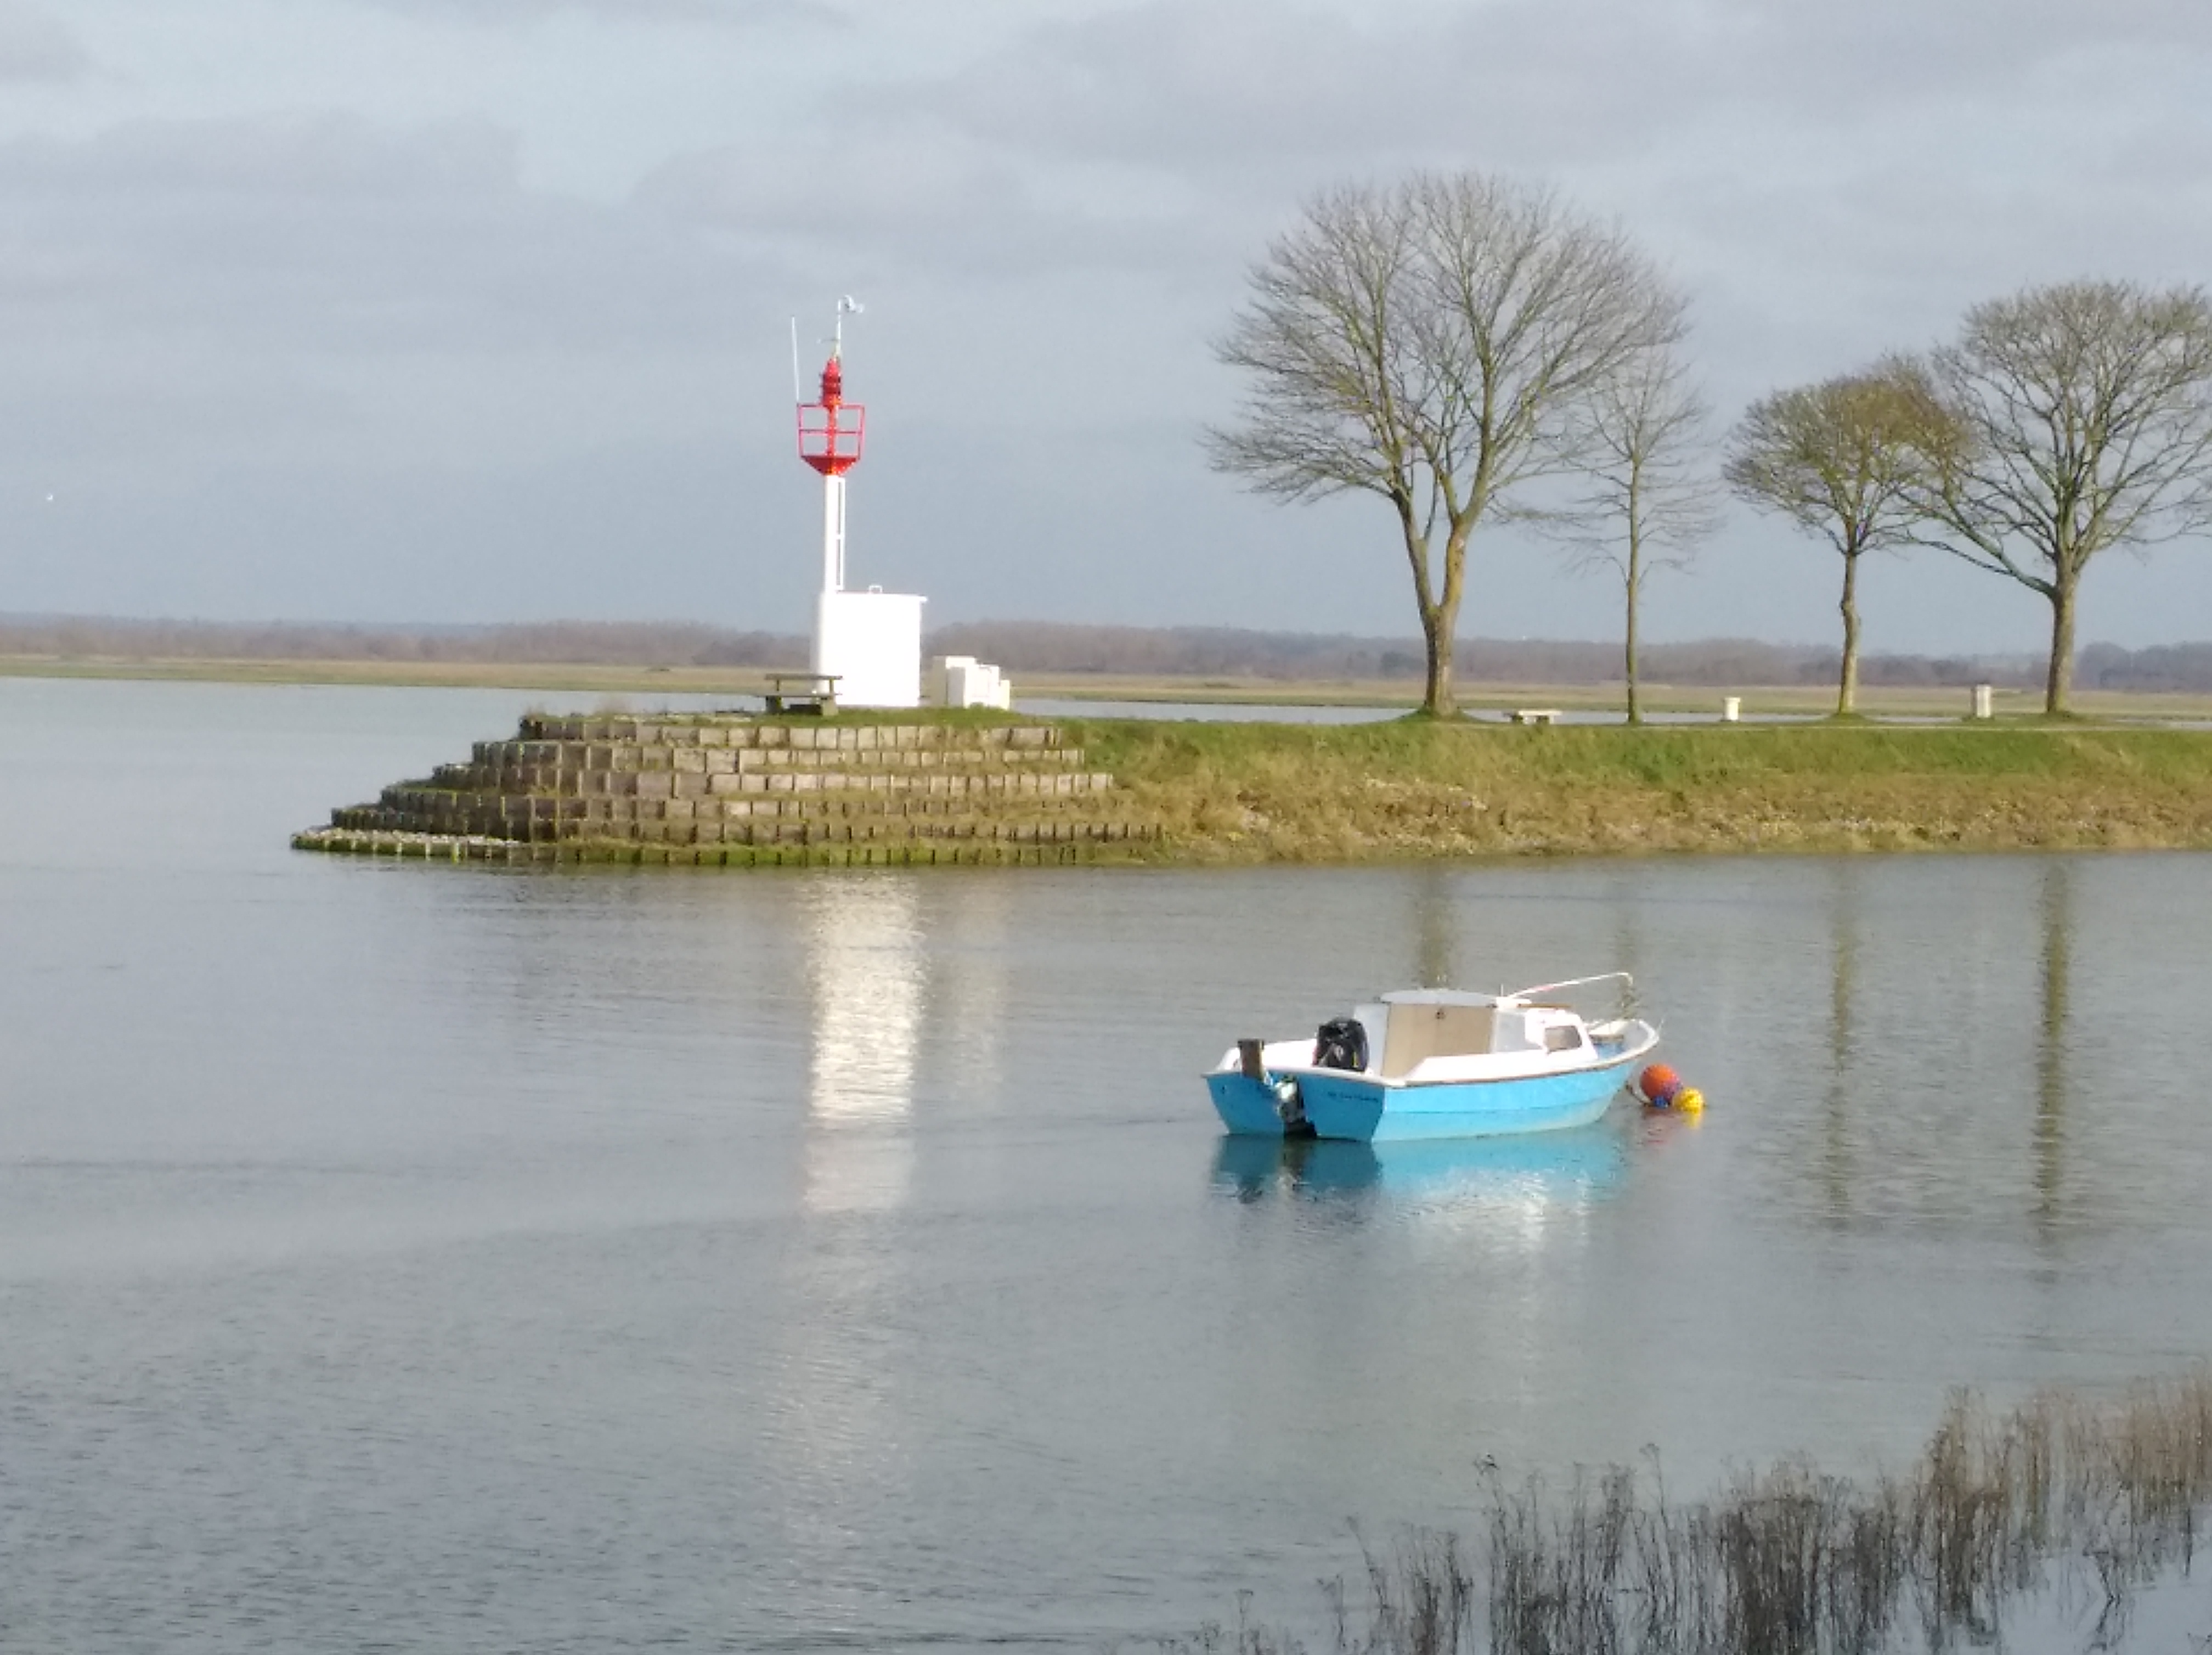
Ligthouse, water transportation, water, waterway, river, water resources, boat, calm, vehicle, tree, channel, bank, lake, reflection, loch, sea, watercraft, tower, inlet, reservoir, coast, canal